Otto Glória

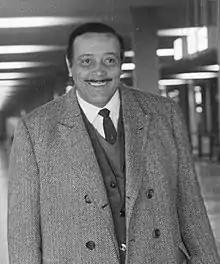
Glória in 1969

Otto Martins Glória (9 January 1917 – 4 September 1986) was a Brazilian football coach.